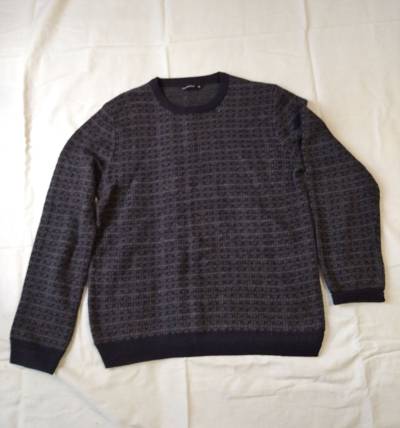
Waste category: clothes